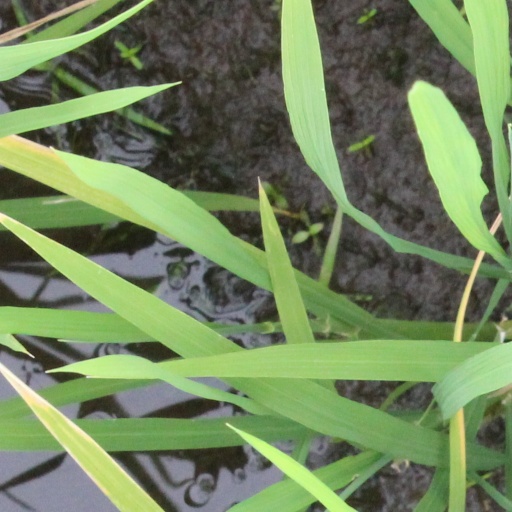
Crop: rice